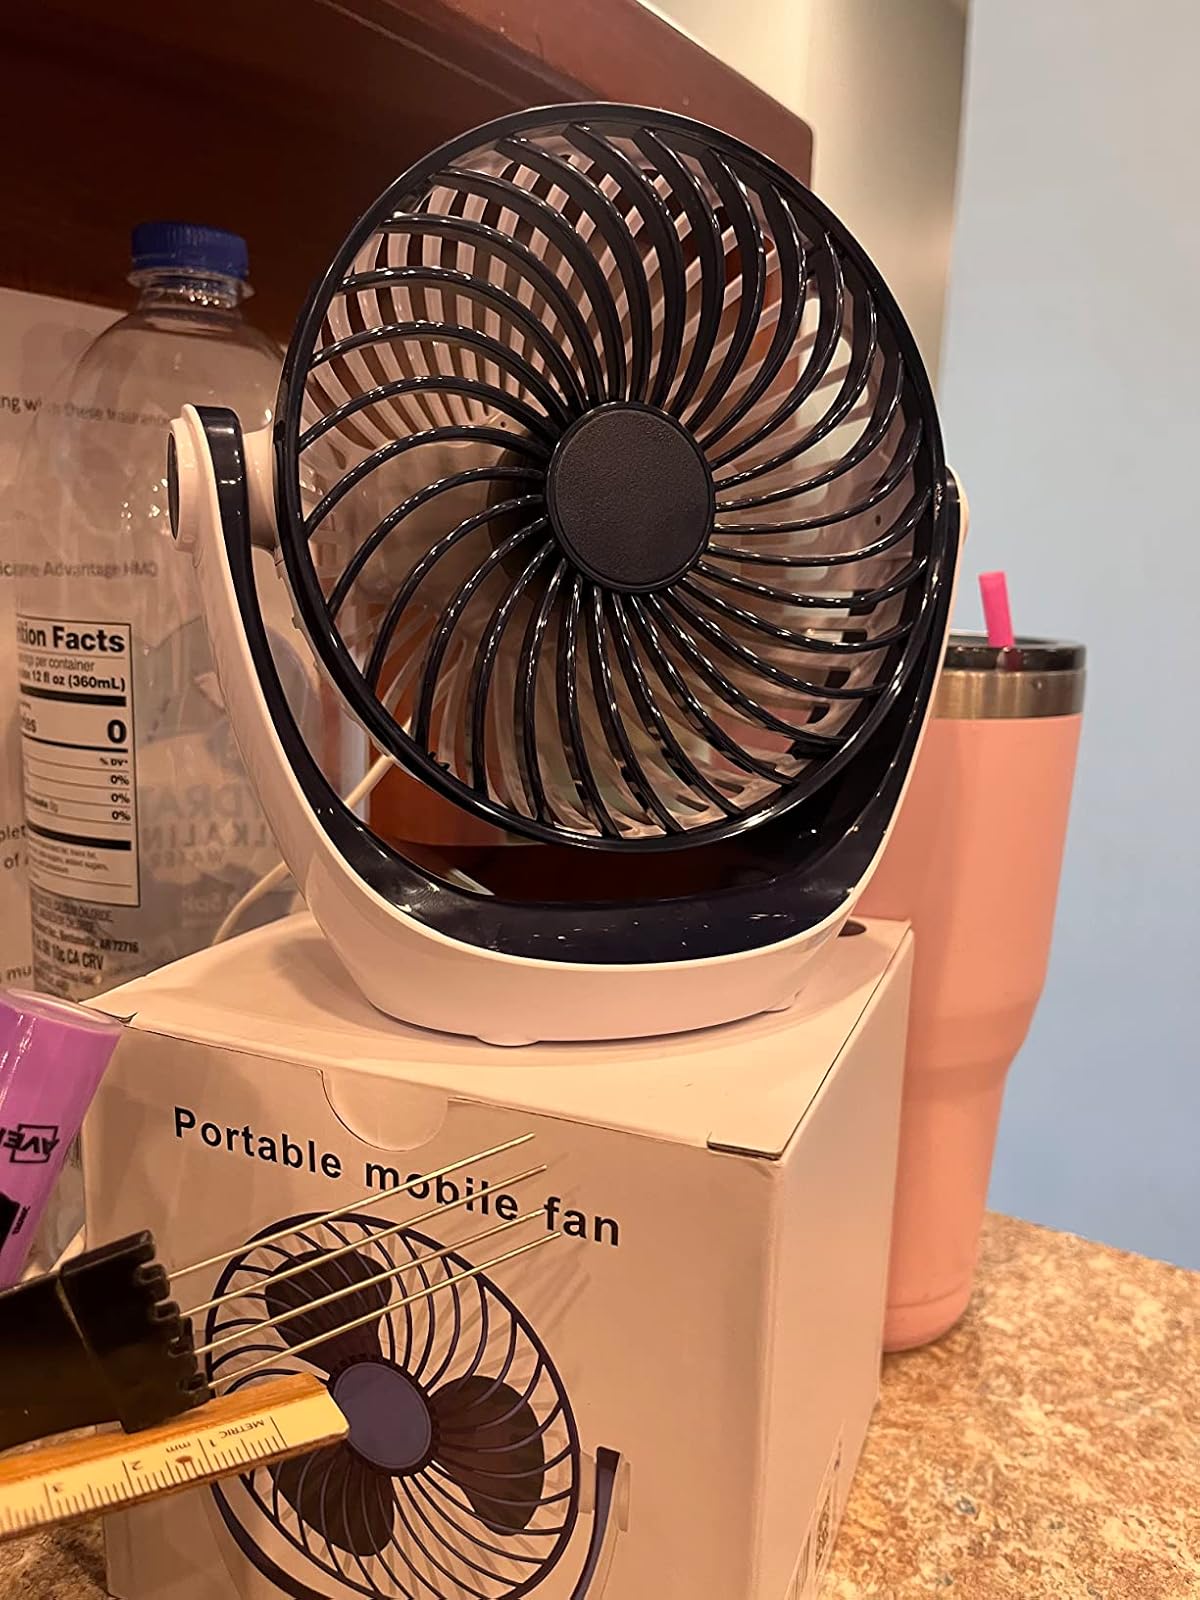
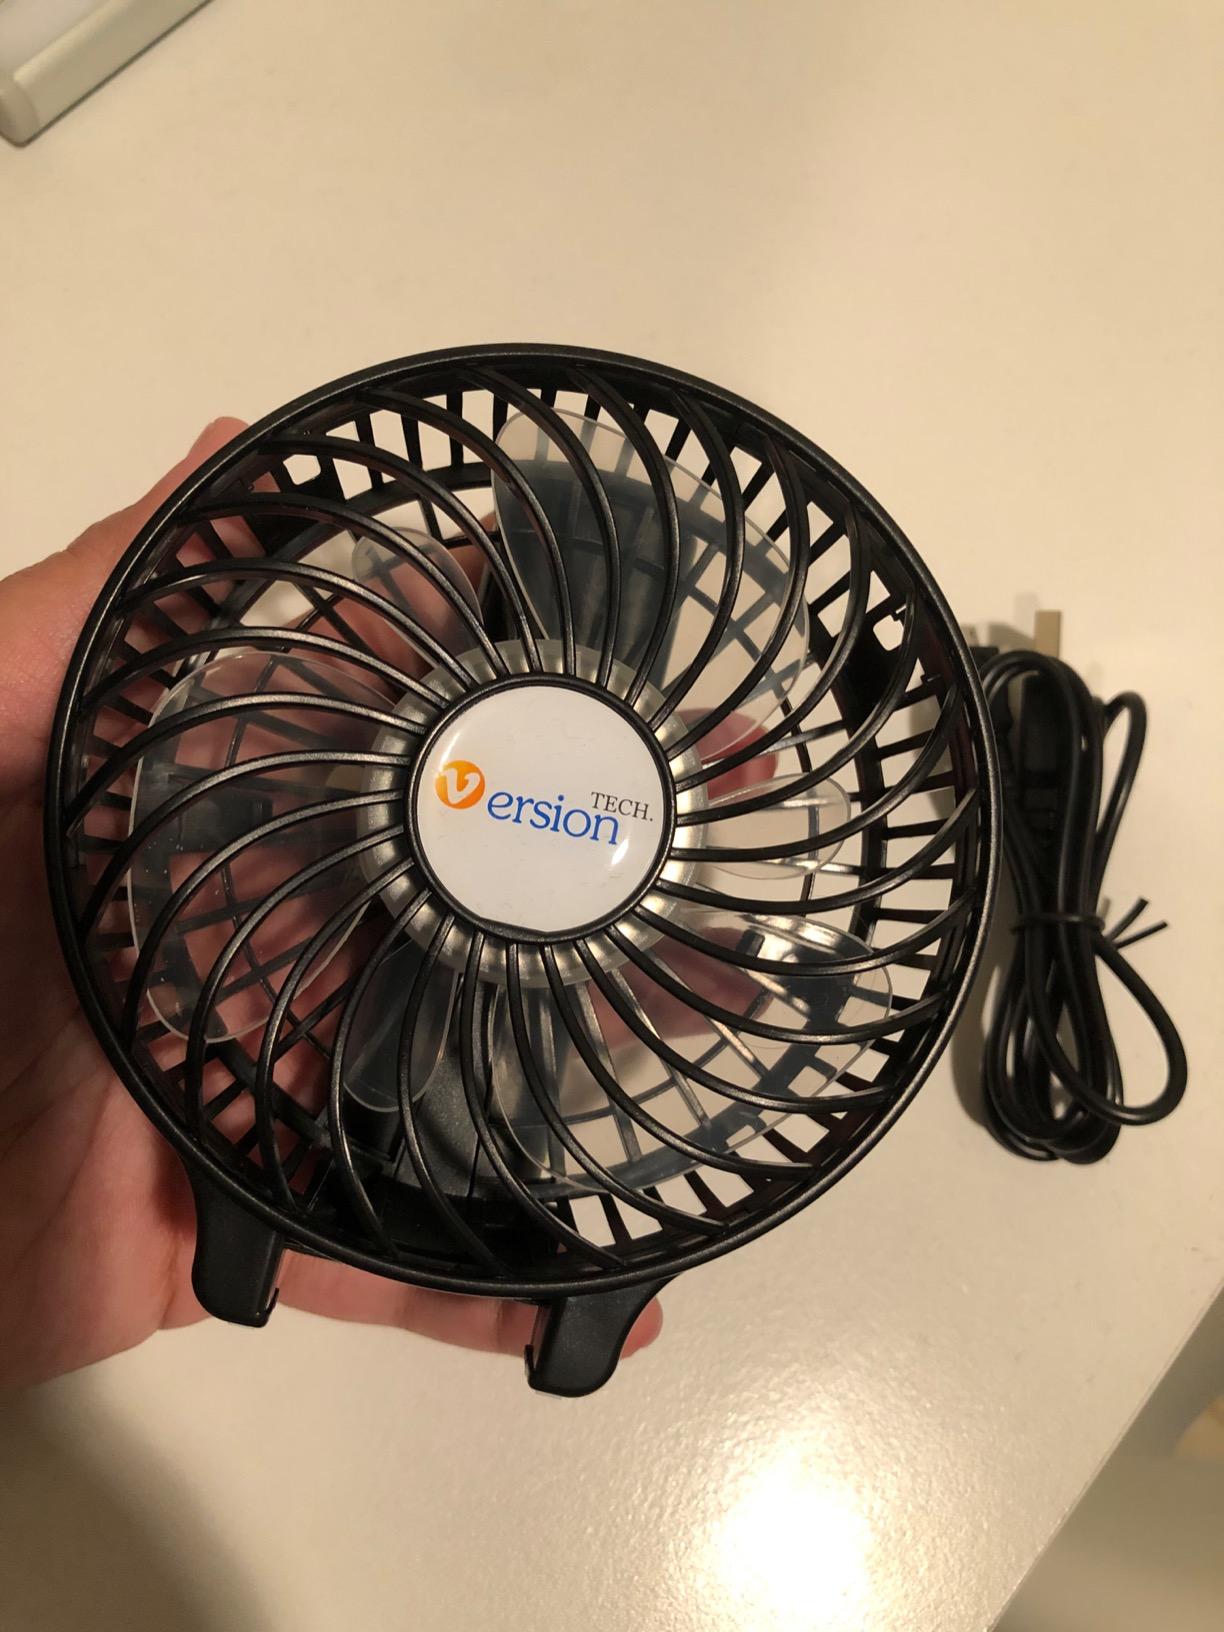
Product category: fan
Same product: no